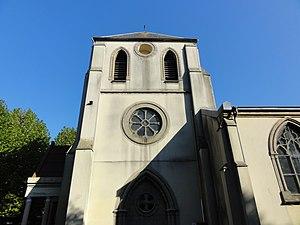
Église Saint-Joseph des cités de la Fosse n° 1 de la Compagnie des mines d'Ostricourt, Oignies, Pas-de-Calais, Nord-Pas-de-Calais, France.
Oignies est une commune française située dans le département du Pas-de-Calais en région Hauts-de-France. Elle fait partie de la communauté d'agglomération d'Hénin-Carvin qui regroupe 14 communes, soit 125 000 habitants. Elle fait également partie du Canton d'Hénin-Beaumont-1 et de la quatorzième circonscription du Pas-de-Calais. La dernière gaillette de charbon du bassin minier du Nord-Pas-de-Calais remonte par la fosse 9 - 9 bis le 21 décembre 1990.